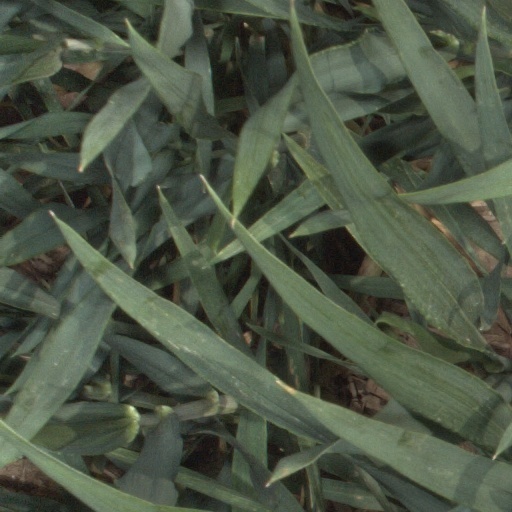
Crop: wheat